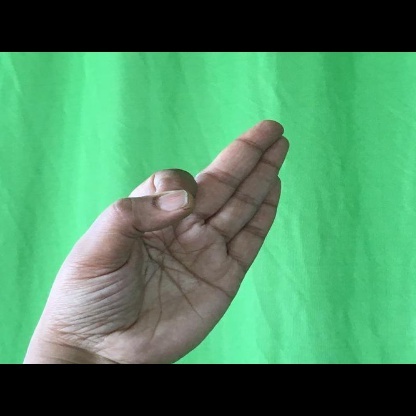
Mudra: Aralam